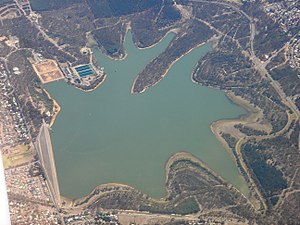
Adelaide / Infrastruktur / El, gas og vand
Luftfoto af Happy Valley Reservoir i starten af 2007
Adelaide er hovedstad og største by i den australske delstat South Australia. Det er den femtestørste by i Australien med omkring 1,30 millioner indbyggere. Byens indbyggere kaldes adelaideans. Adelaide ligger nord for Fleurieu-halvøen på sletten Adelaide Plains mellem bugten Gulf St Vincent og den lave bjergkæde Mount Lofty Ranges, der omgiver byen. Adelaide strækker sig 20 km fra kysten til foden af bjergen og 90 km fra Gawler i nord til Sellicks Beach i syd.